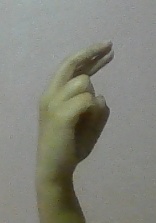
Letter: zay